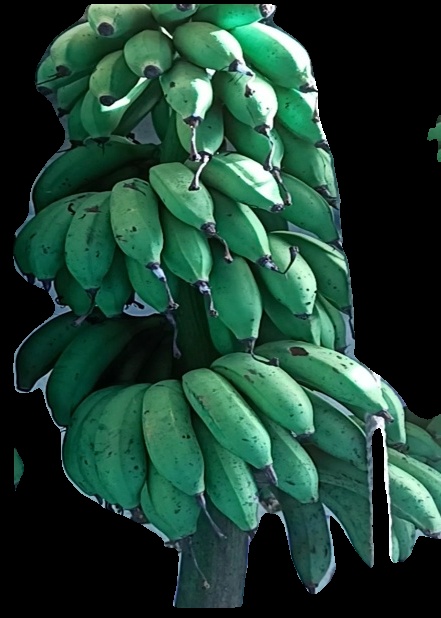
Variety: rasbale
Grade: grade2